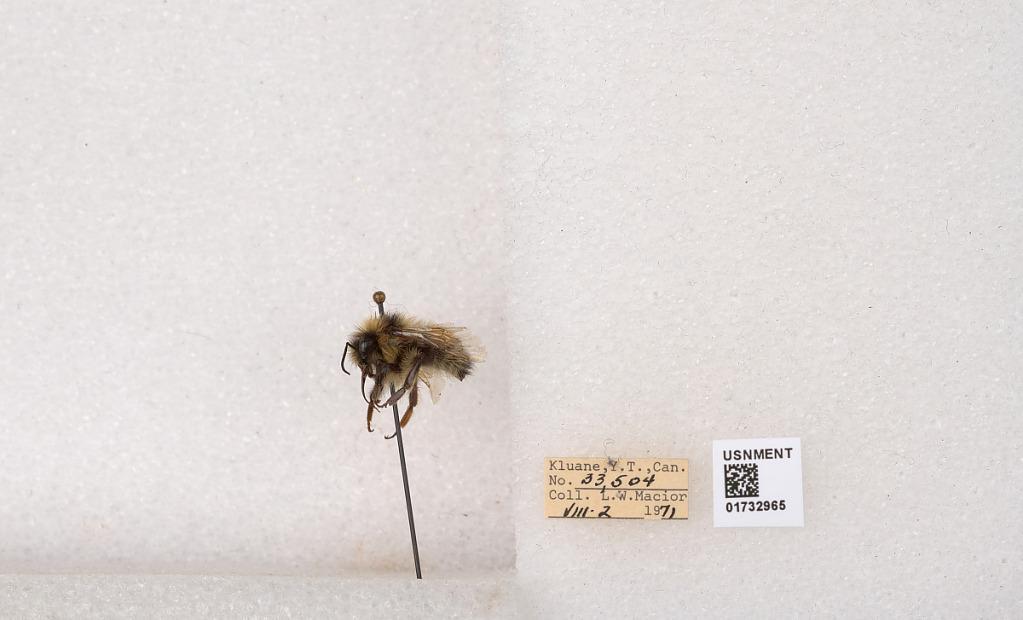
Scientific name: Bombus (Pyrobombus) sylvicola Kirby
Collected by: L. Macior
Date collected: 1971-8-2
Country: Canada
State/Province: Yukon Teritory
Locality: Kluane National Park and Reserve
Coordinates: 60.7493, -139.504